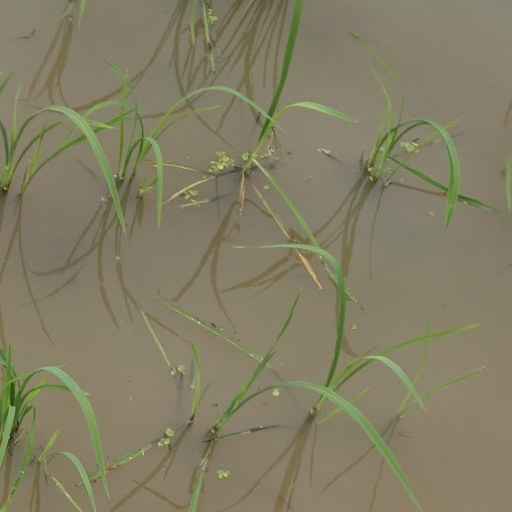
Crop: rice